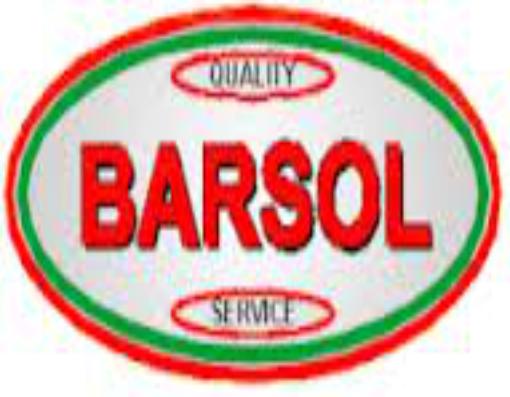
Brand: BARSOL
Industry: Food